Disco

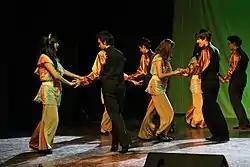
Students from Monterrey Institute of Technology and Higher Education, Mexico City dancing to disco during a cultural event on campus

House music is a genre of electronic dance music that originated in Chicago in the early 1980s (also see: Chicago house). It quickly spread to other American cities such as Detroit, where it developed into the harder and more industrial techno, New York City (also see: garage house), and Newark – all of which developed their own regional scenes.